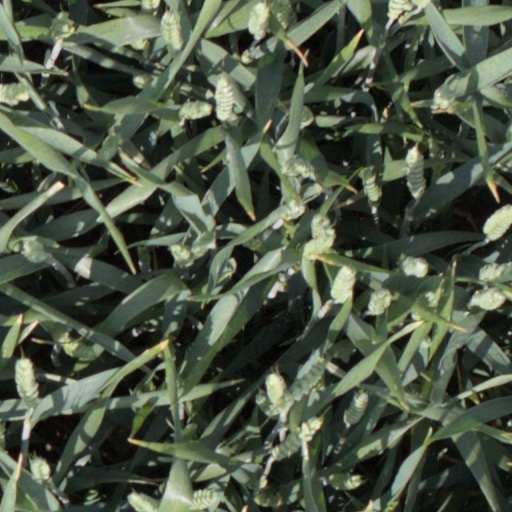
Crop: wheat